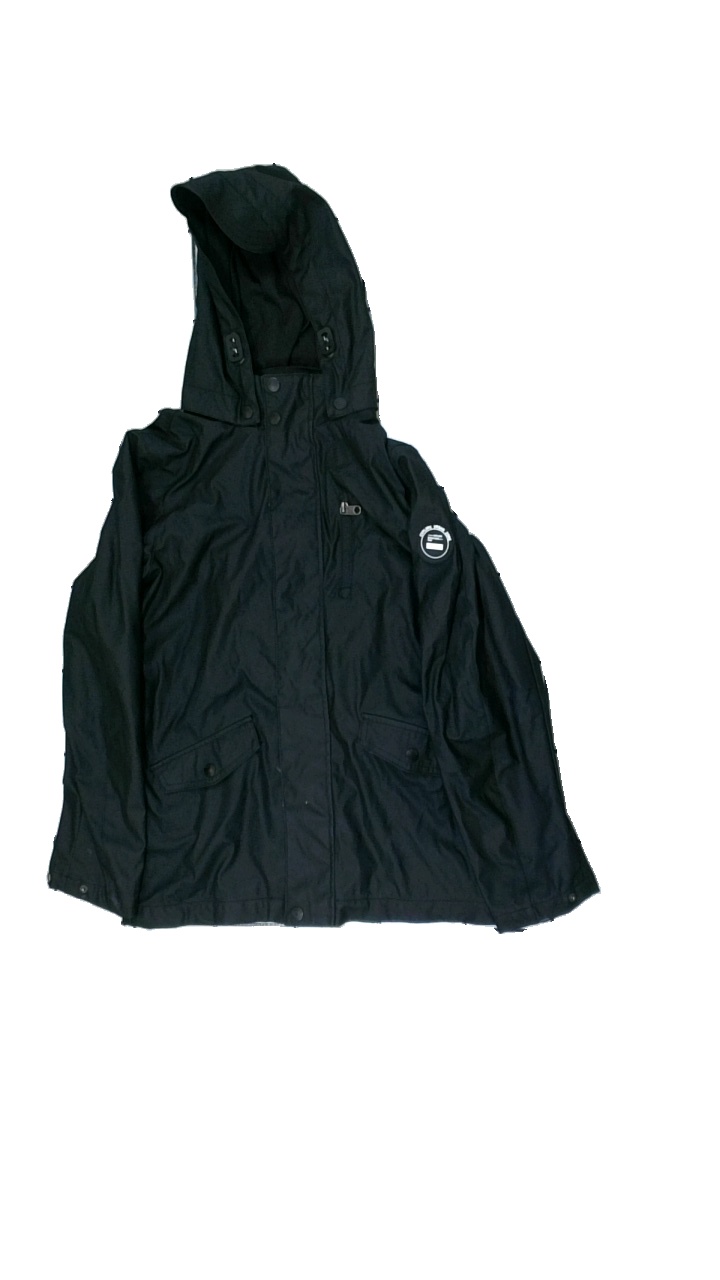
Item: Rain Jacket (Children)
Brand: Explore Urban Zone
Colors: Black
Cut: Regular
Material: Shell: 100% Polyuretan. Lining: 100% Polyester
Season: Autumn
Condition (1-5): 3
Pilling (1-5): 5
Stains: Minor
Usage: Reuse
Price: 50-100